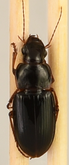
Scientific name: Harpalus paratus
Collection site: North Sterling NEON (STER), plot STER_033